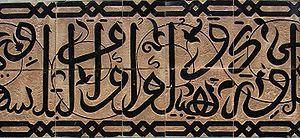
L'expression arts de l'Islam désigne la production artistique qui s'est développée depuis l'hégire jusqu'au XIXᵉ siècle dans un territoire s'étendant de l'Espagne jusqu'à l'Inde et habité par des populations de culture islamique.
La décoration épigraphique procède de l'insertion de motifs végétaux qui décorent des liserés de textes, eux-mêmes reprenant les styles calligraphiques arabes.